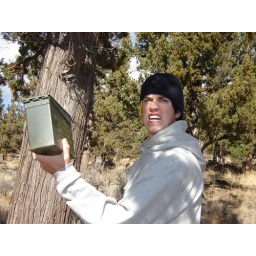
Conquered Geocache box #6. Located to the east of the college road uphill in a down tree.